S. H. Ervin

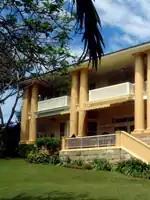
Glanworth was the Ervin family home in Darling Point

Due to his association with artists at Sirius Cove, Ervin purchased works by a number of artists, including Norman Lindsay, Tom Roberts and Arthur Streeton.